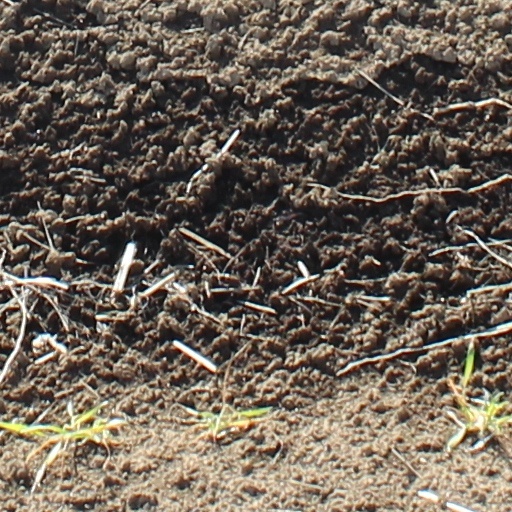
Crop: wheat